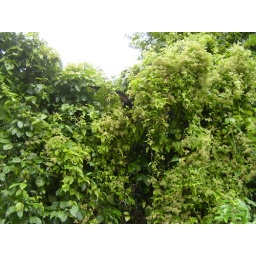
There's a white faced monkey in there